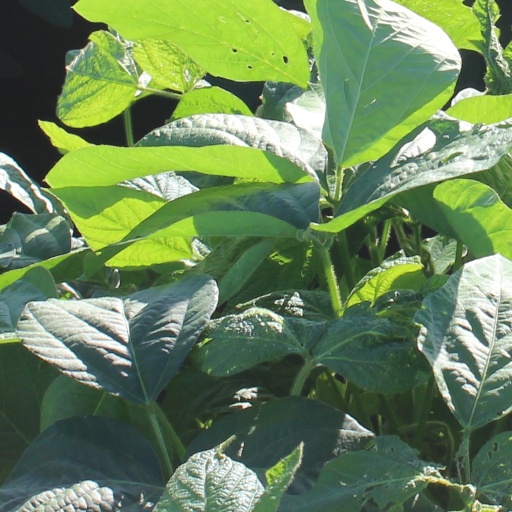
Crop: soybean